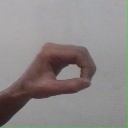
अक्षर: औ